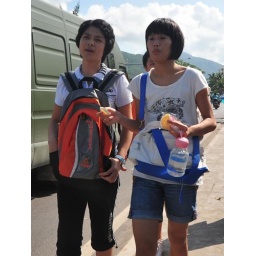
school girls in T shirts and jeans shorts. back pack shoulder bag water bottle cookie/ biscuit